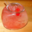
Label: bowl